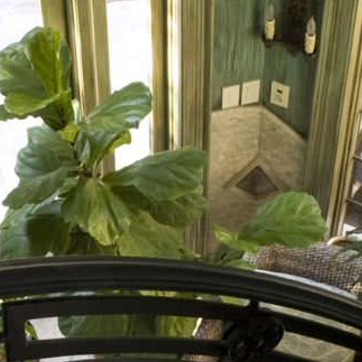
Material: foliage